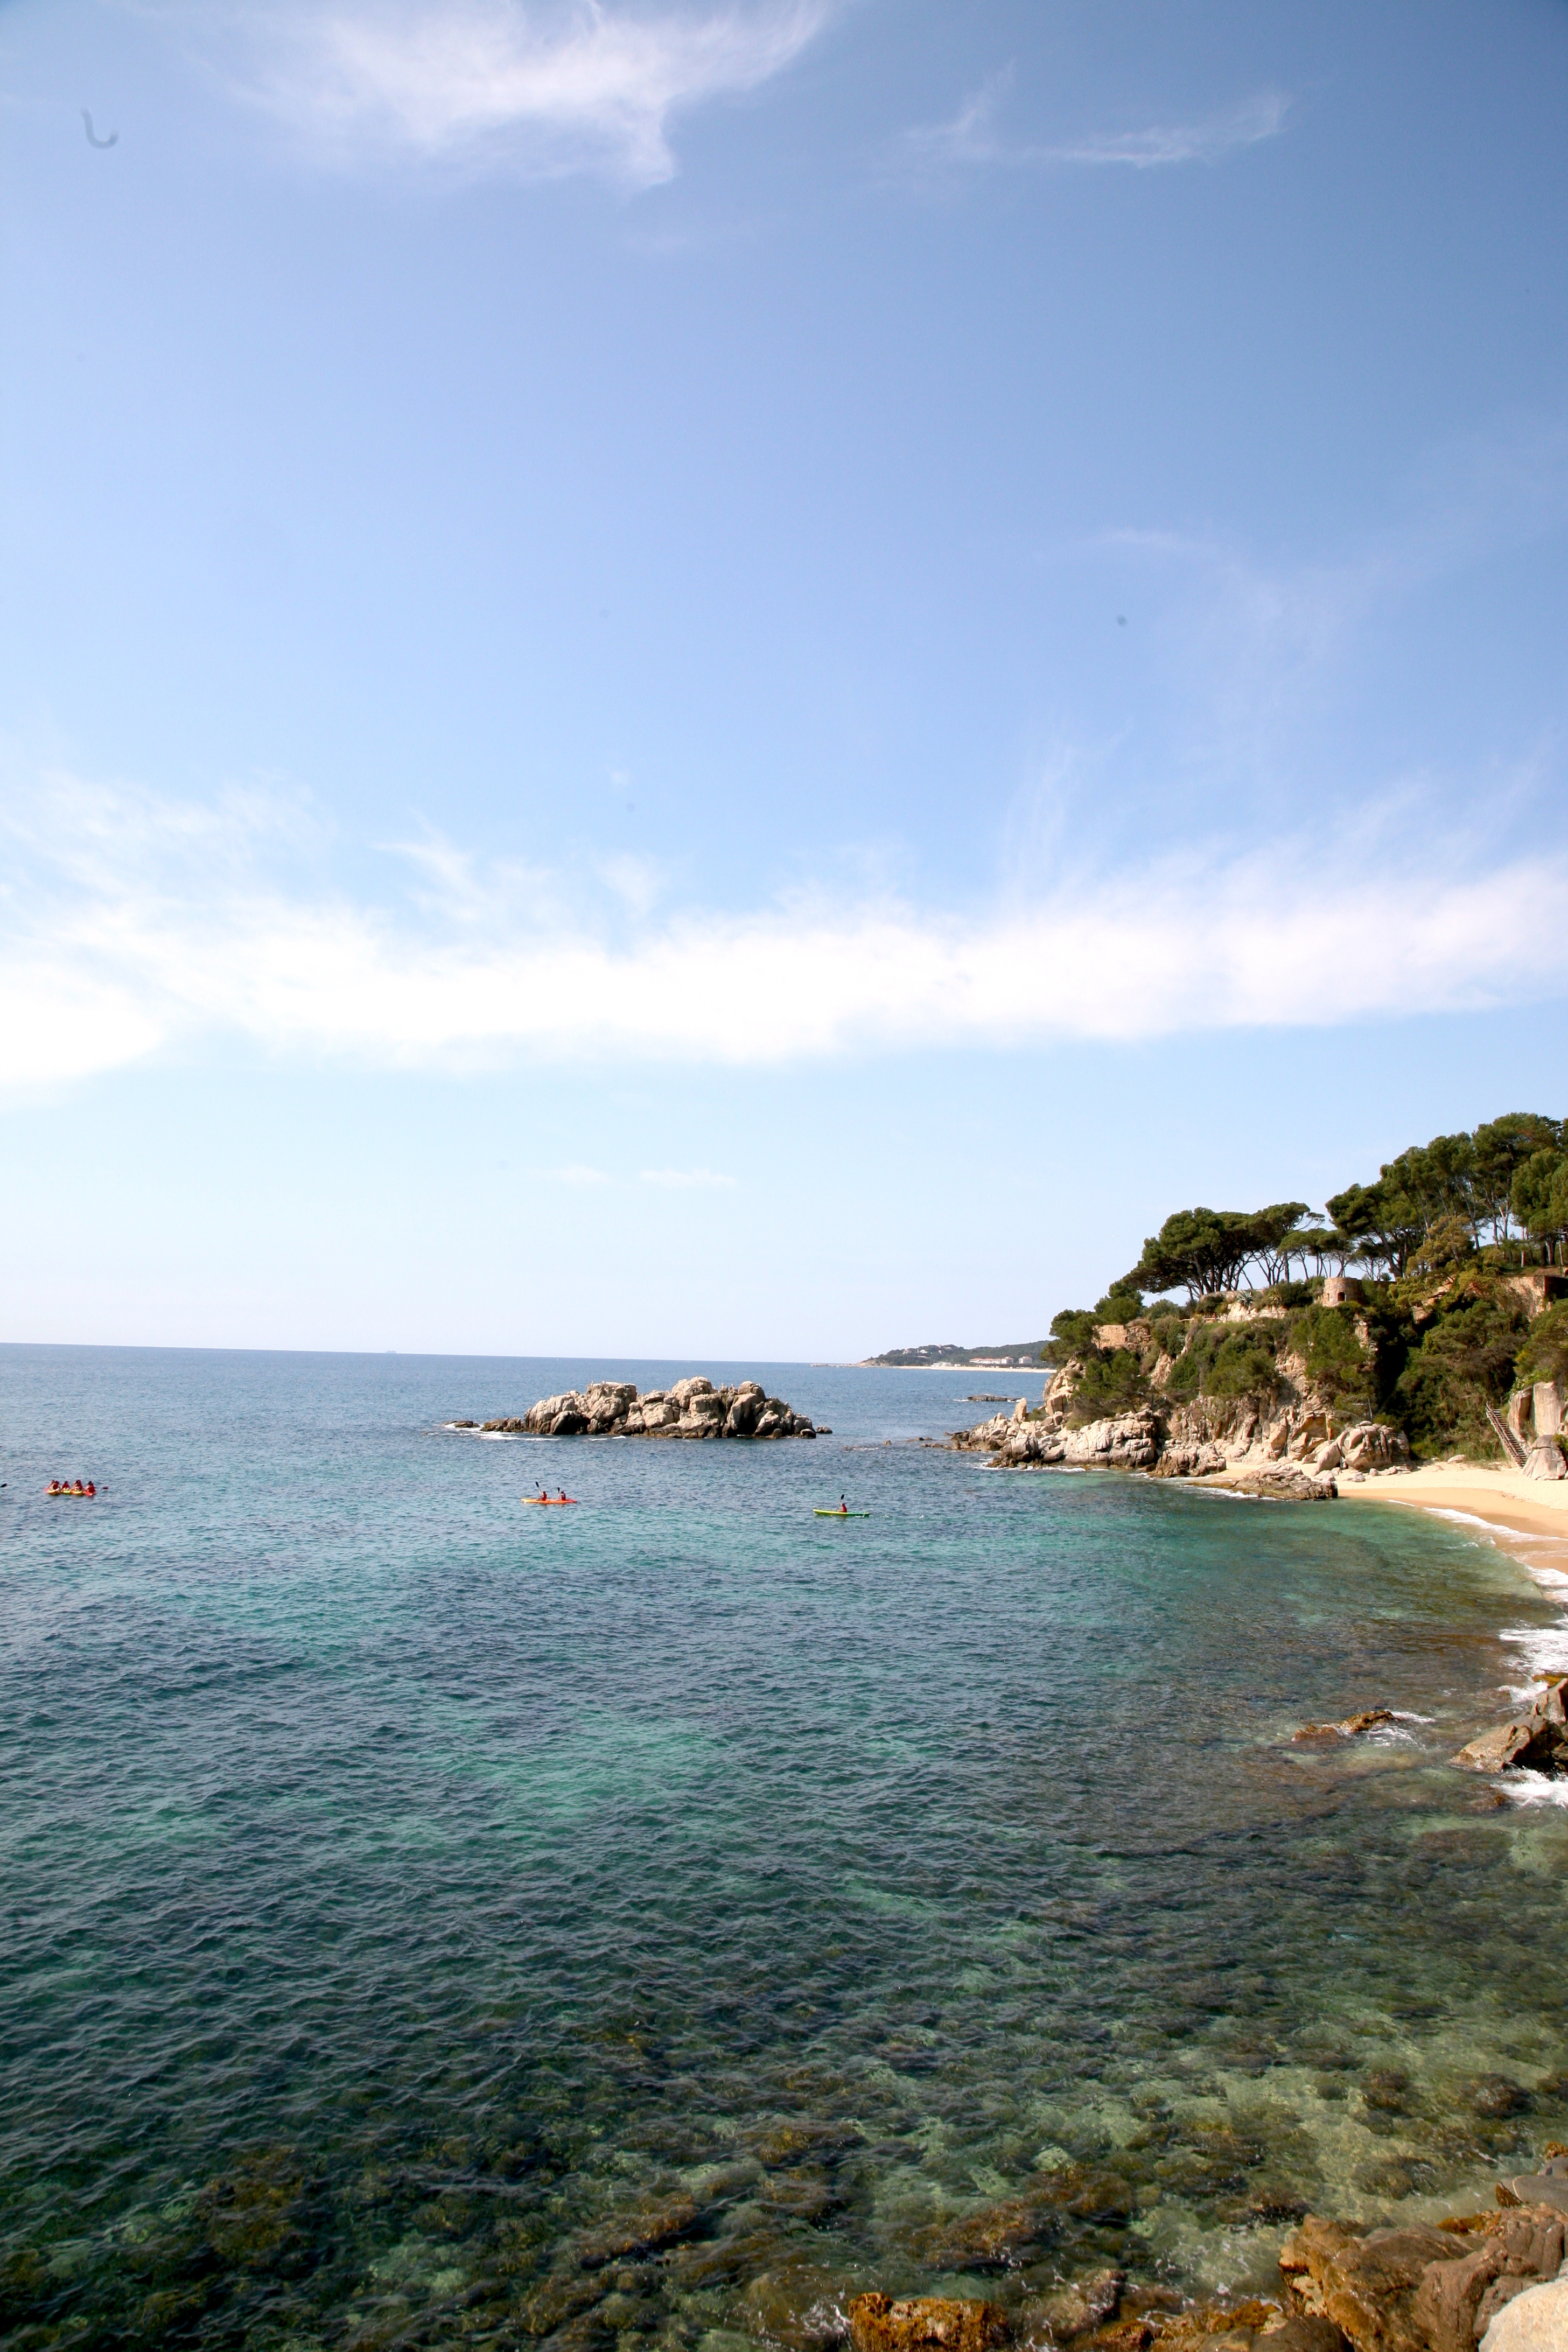
beach, sea, coast, sand, ocean, horizon, cloud, sky, shore, wave, vacation, cliff, cove, mediterranean, bay, terrain, body of water, strand, plage, spain, espagne, mer, terrace, terrasse, hotel, catalonia, mar, playa, terraza, 5d, meer, espana, mittelmeer, catalogne, mediterraneo, spanien, cape, spanje, espanya, costabrava, silken, platjadaro, silkensanjorge, m diterran e, catalu a